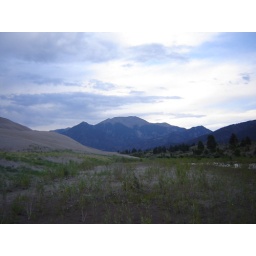
Compare the sand heap on the left to the foothills on the right. The mountain range in the center is much further away.